Sher Mohammad Abbas Stanikzai

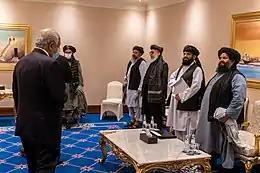
Sher Mohammad Abbas Stanikzai (third from right) meeting US representative Zalmay Khalilzad (left) and Secretary of State Mike Pompeo (obscured), Doha, Qatar on 21 November 2020

Stanikzai arrived in Qatar with Tayyab Agha and others in January 2012 to facilitate the opening of the Taliban's political office in that country. On 6 August 2015 he was appointed acting head of the political office, replacing Agha, who had resigned. After his appointment, Stanikzai pledged his allegiance to Akhtar Mansour, saying "I and other members of the Political Office of the Islamic Emirate declare allegiance to the honorable Mullah Akhtar Mansoor." He was confirmed in his position as head of the political office in November 2015.